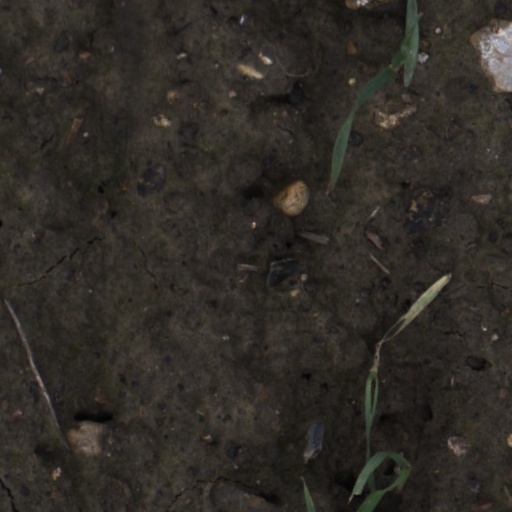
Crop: wheat